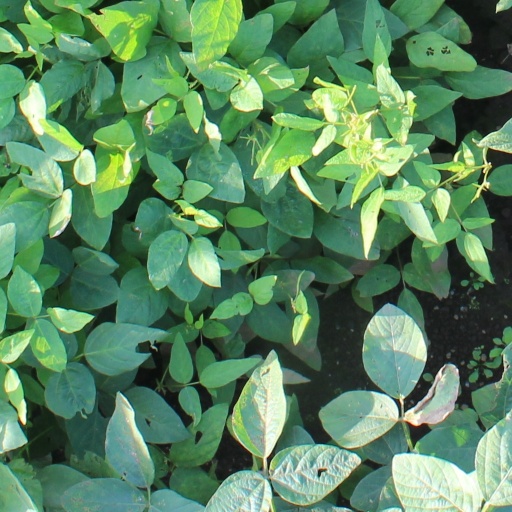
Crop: soybean